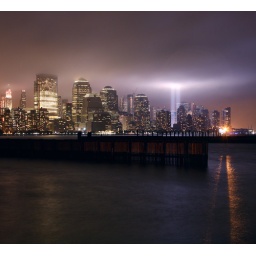
study in orange and blue